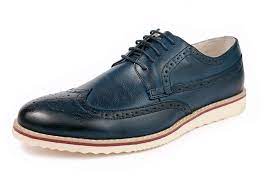
Label: Brogue